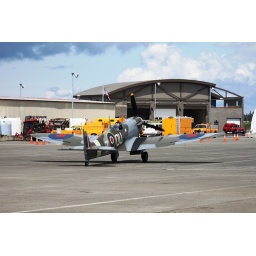
Flying Heritage Collection Fly Day May 22 2010 - Paul Allen's vintage airplane museum, many in flying order